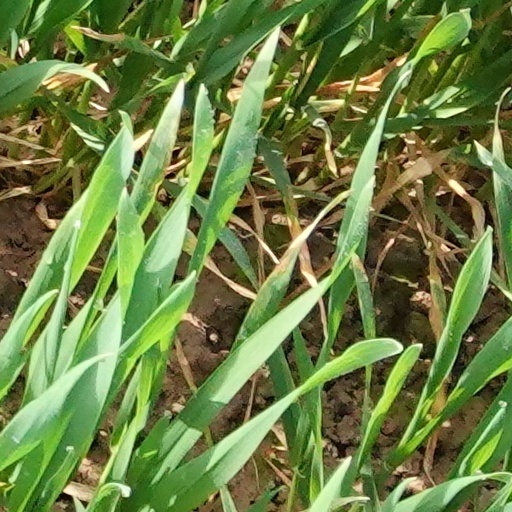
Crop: wheat